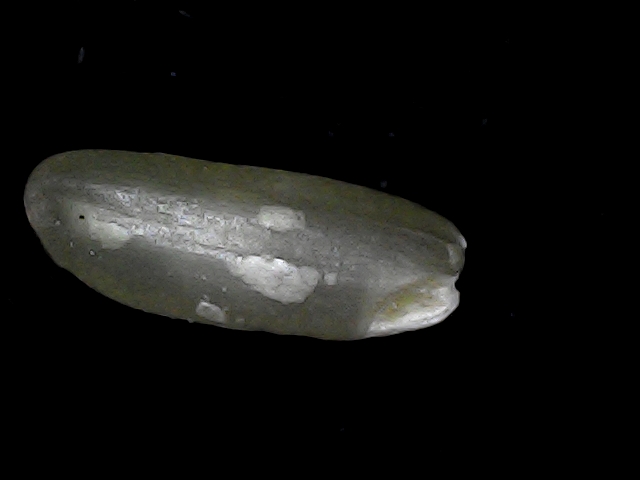
Rice variety: BD49